A. J. Moore

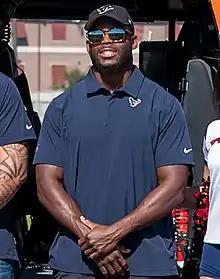
Moore with the Houston Texans in 2021

Alvin James "A. J." Moore Jr. (born December 15, 1995) is an American professional football safety. He played college football for the Ole Miss Rebels.